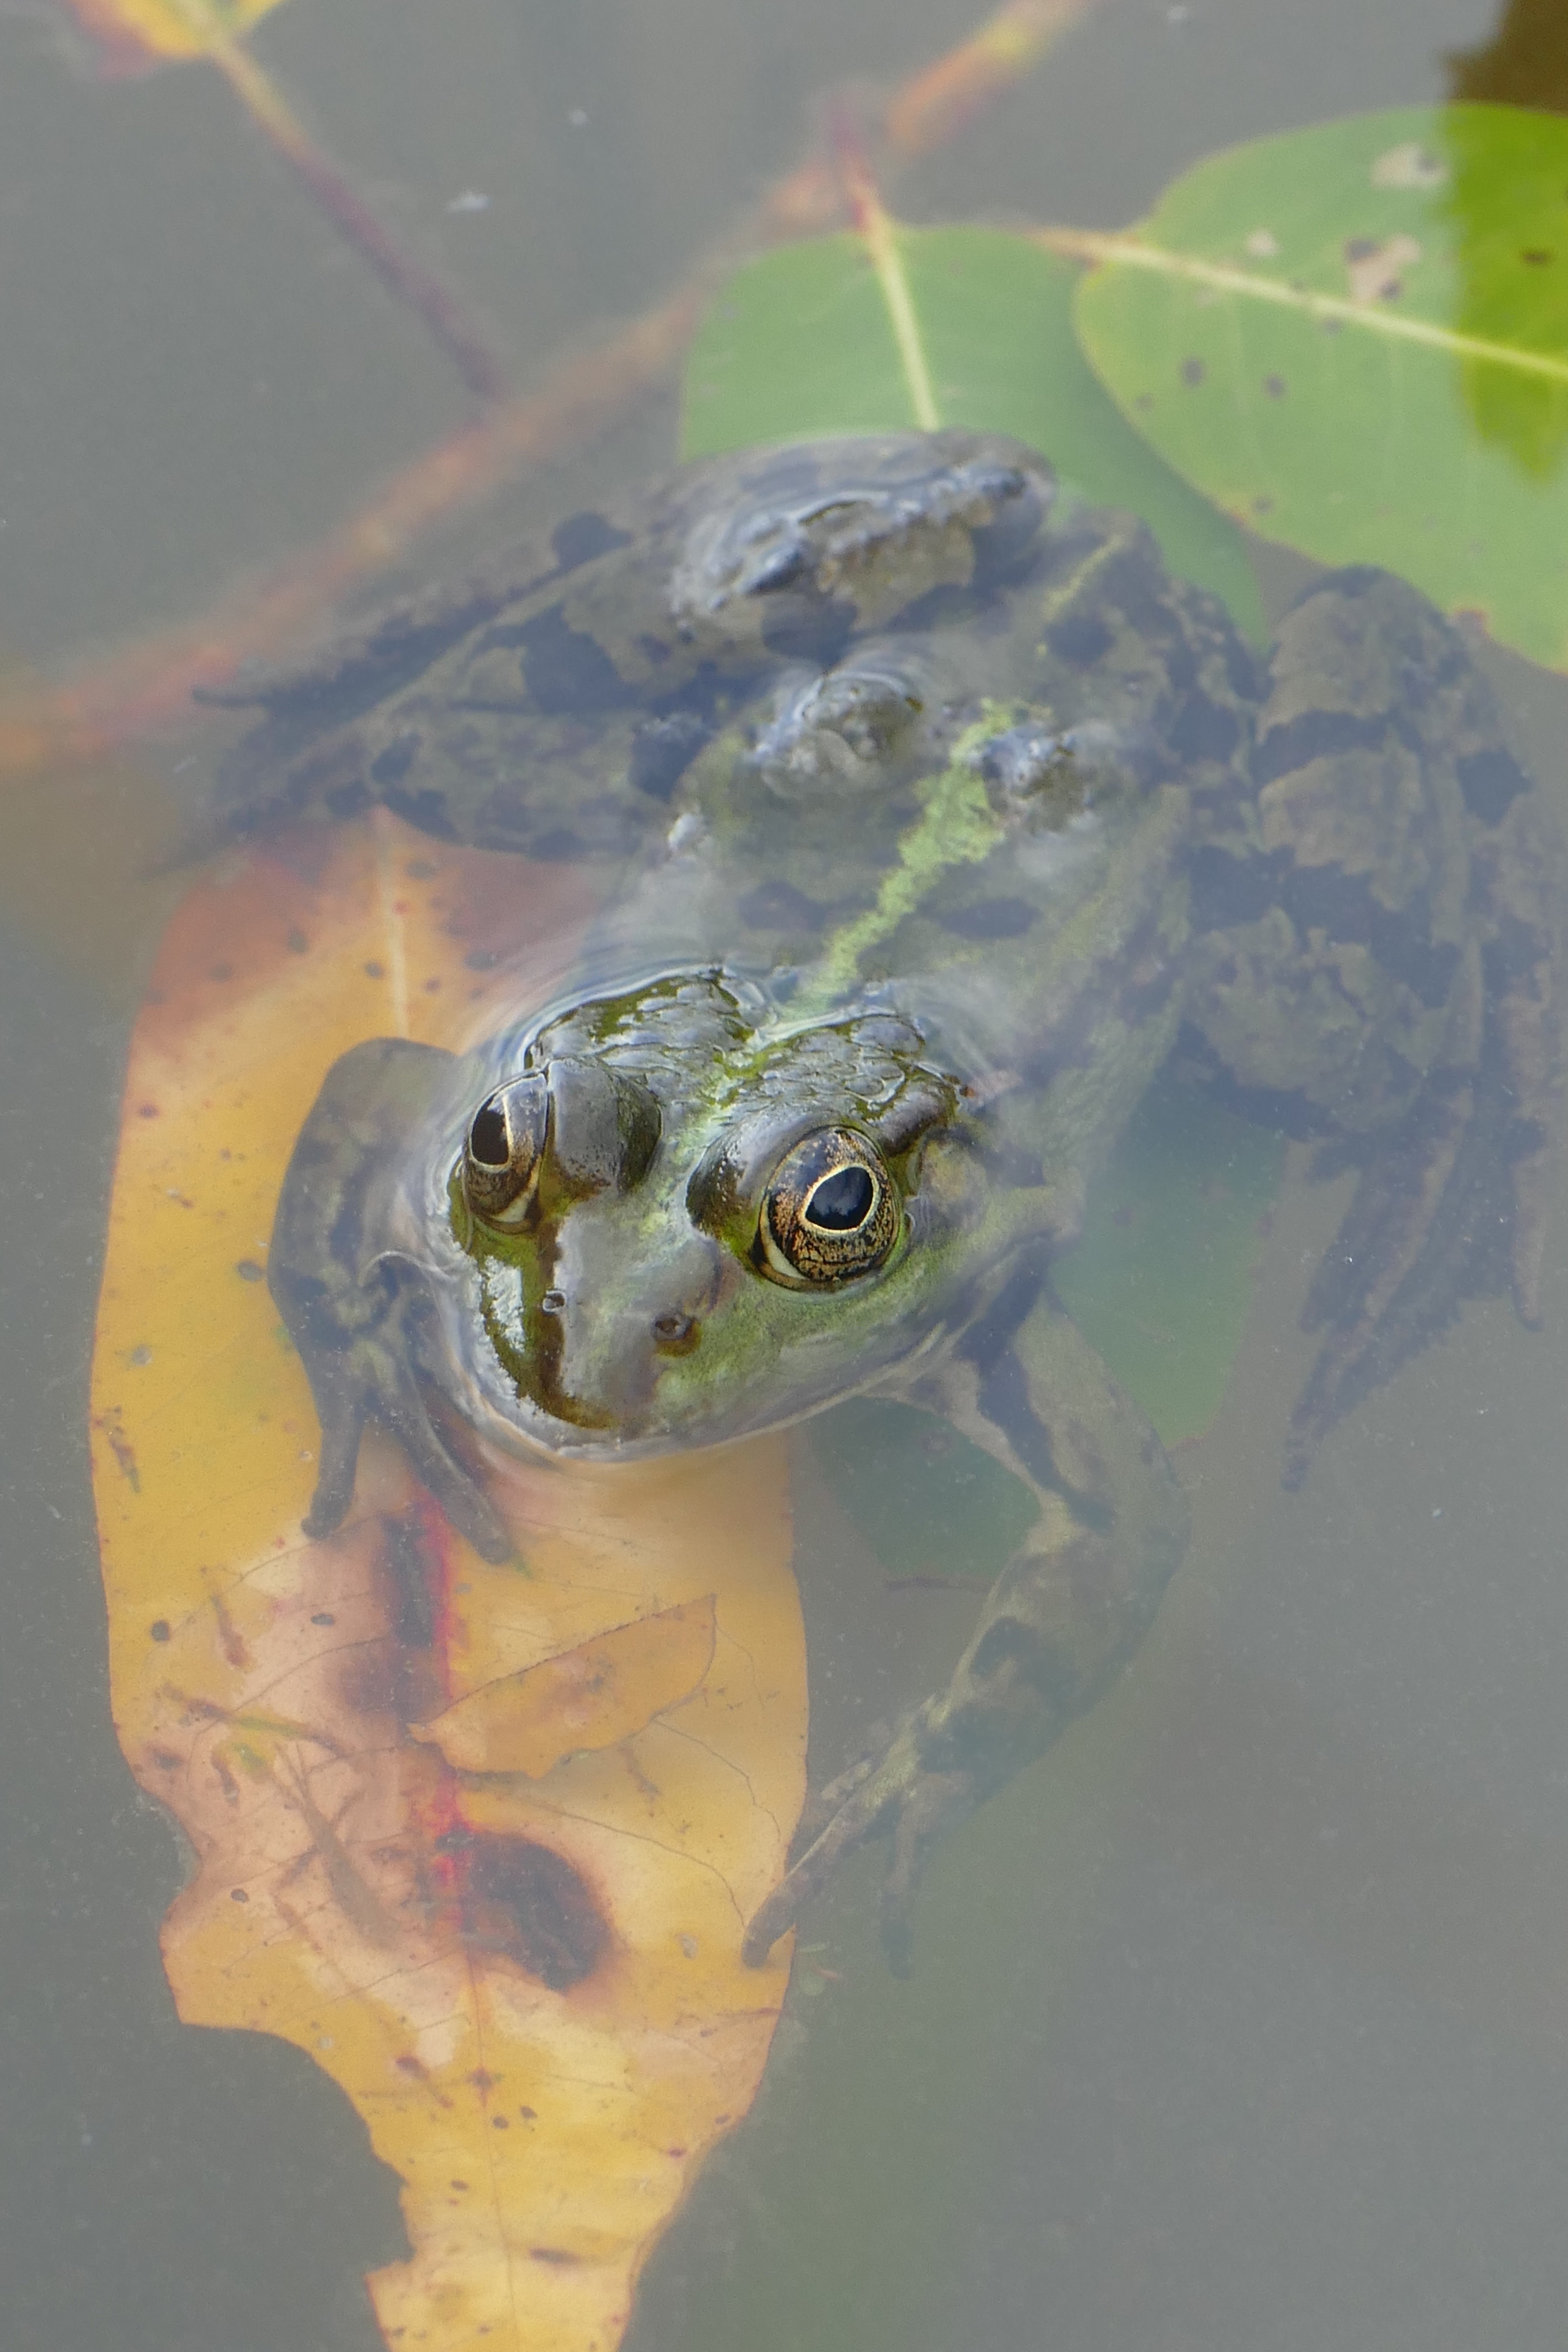
water, pond, green, biology, frog, amphibian, fauna, close up, vertebrate, luck, macro photography, lake rose, ranidae